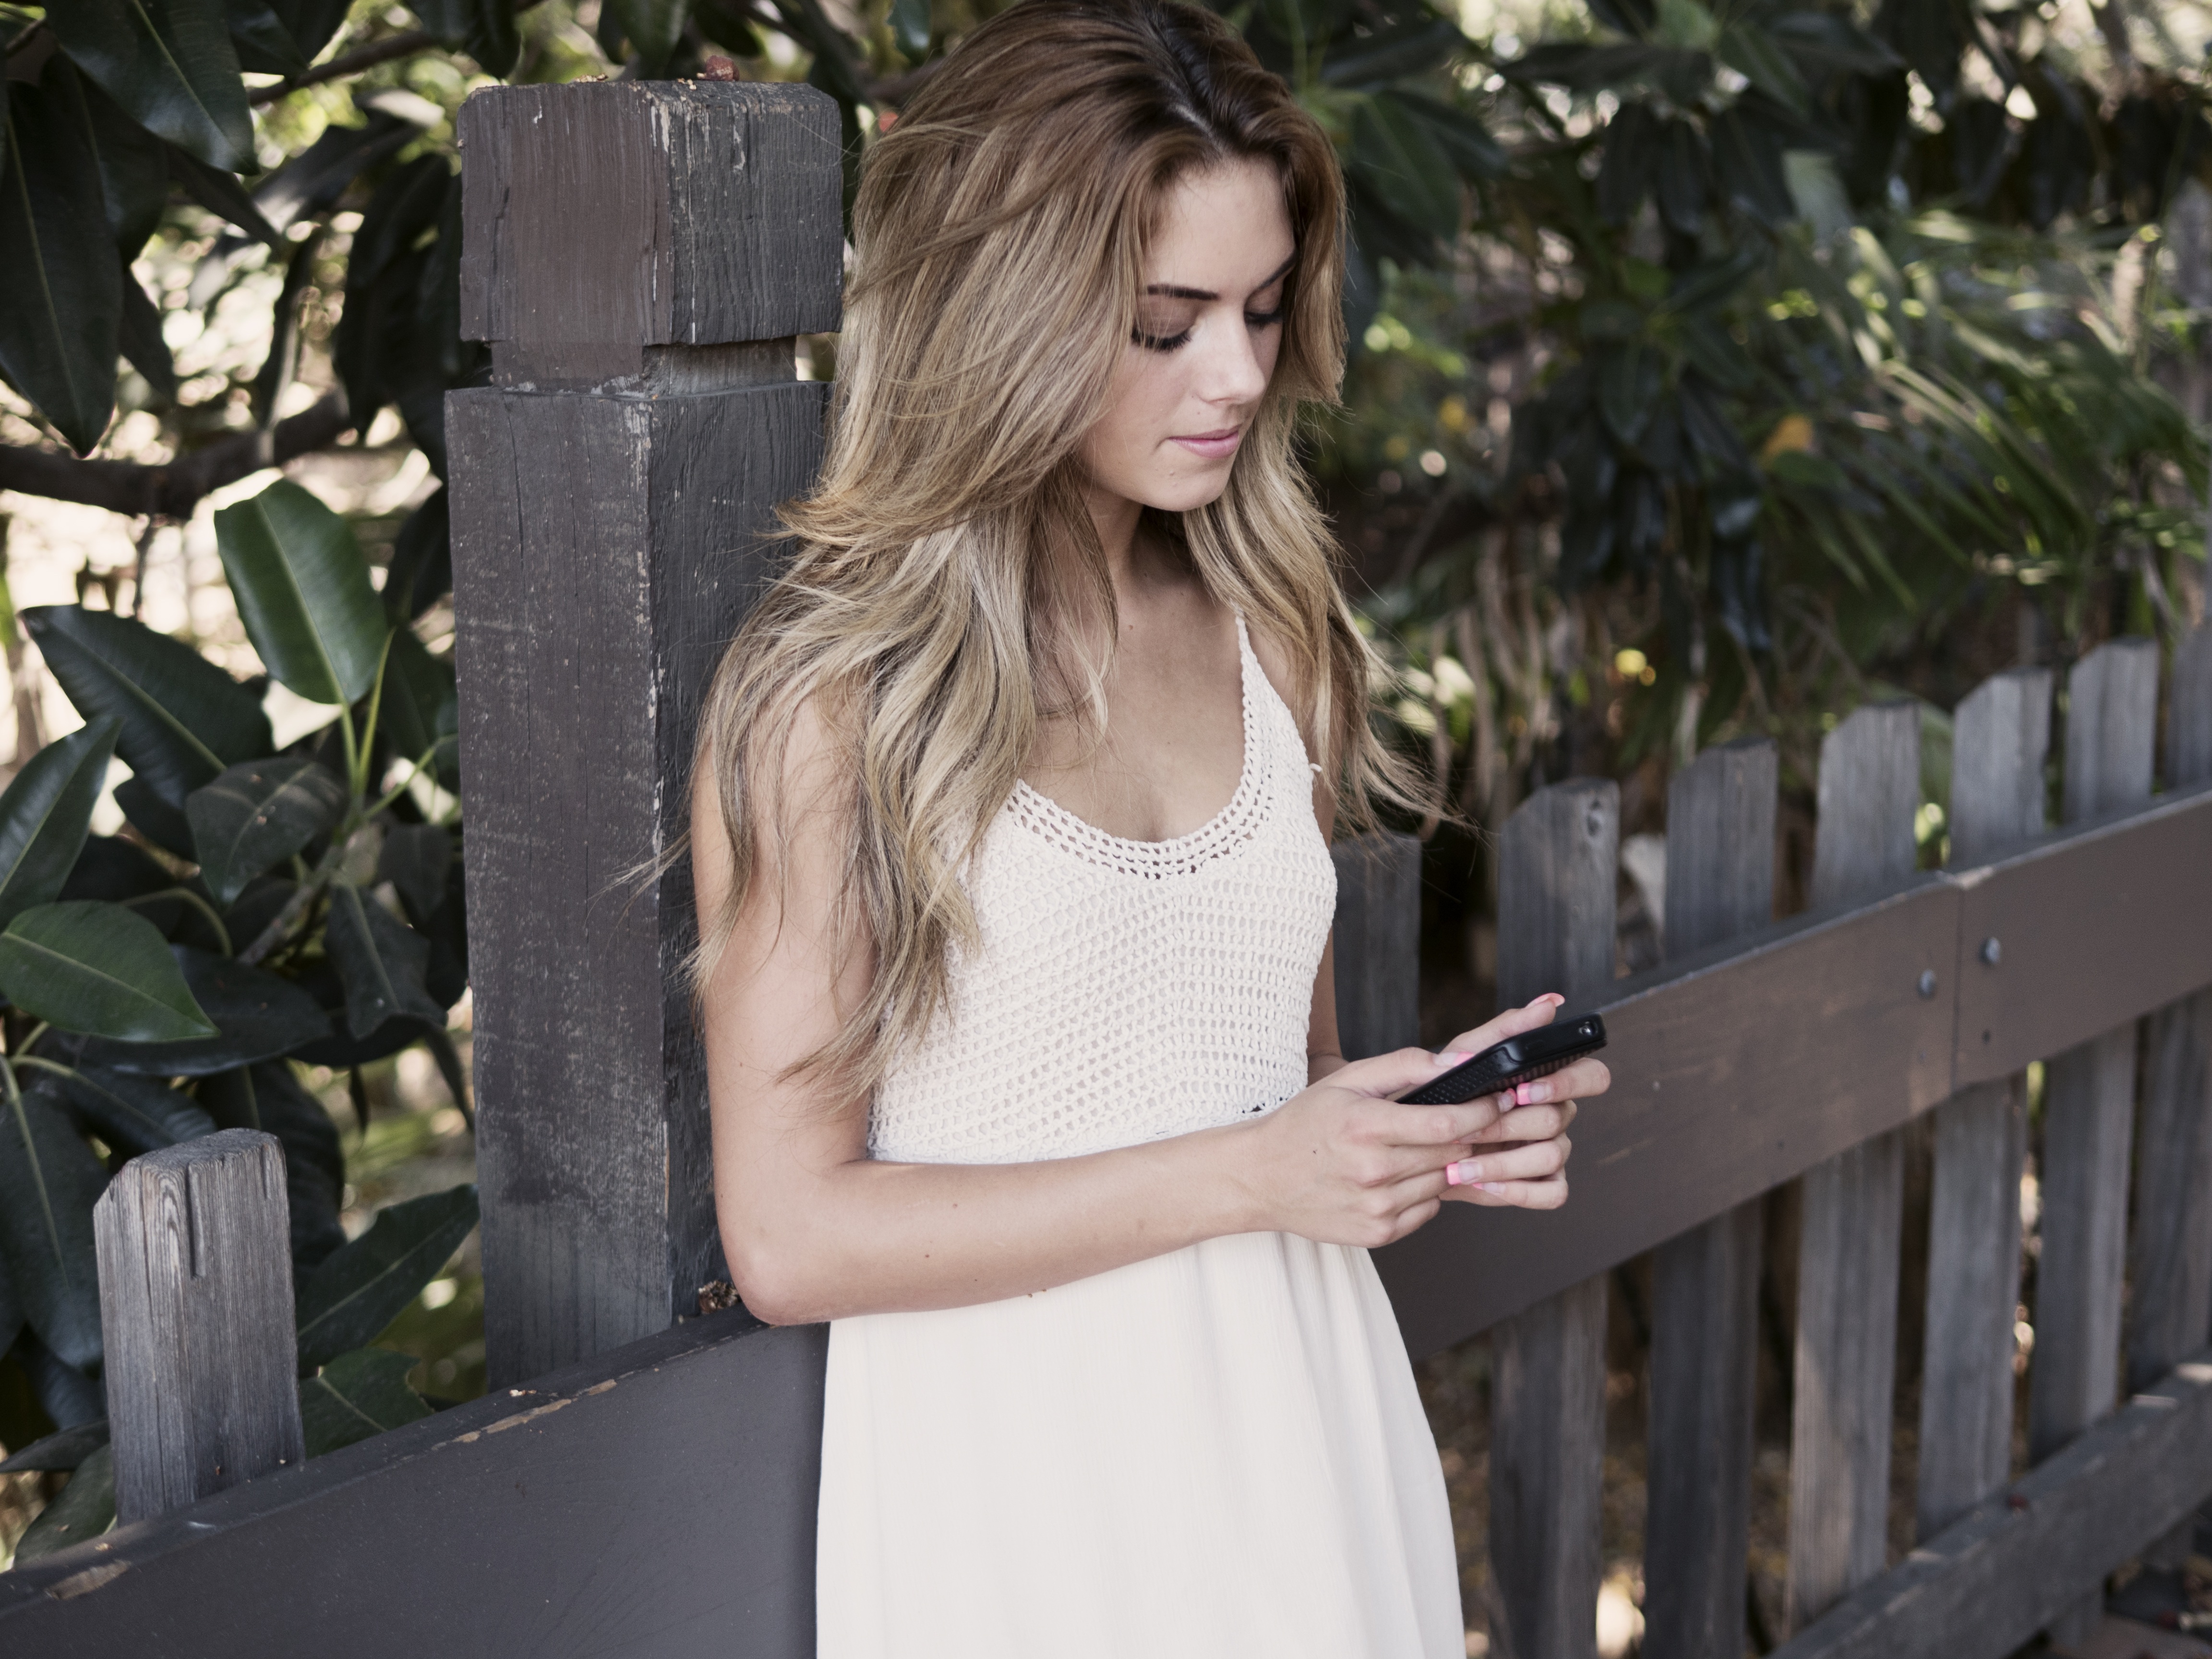
mobile, person, people, girl, woman, hair, white, cute, female, portrait, model, young, spring, green, youth, natural, fresh, fashion, clothing, healthy, wedding dress, bride, hairstyle, smiling, smile, long hair, caucasian, face, eyes, dress, happy, happiness, skin, beauty, joy, beautiful, teen, beautiful women, attractive, gown, adult, beautiful woman, beauty girl, woman smile, royalty free, photo shoot, beautiful woman smiling, woman smiling, beautiful smile, smiling woman, using mobile, girl mobile, supermodel, bridal clothing